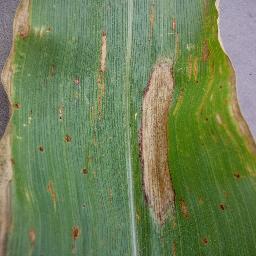
Label: Corn___Northern_Leaf_Blight